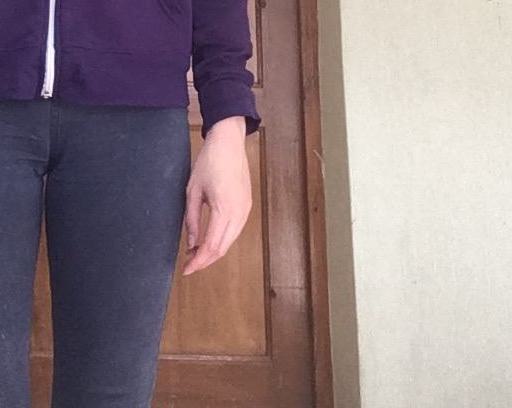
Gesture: no_gesture